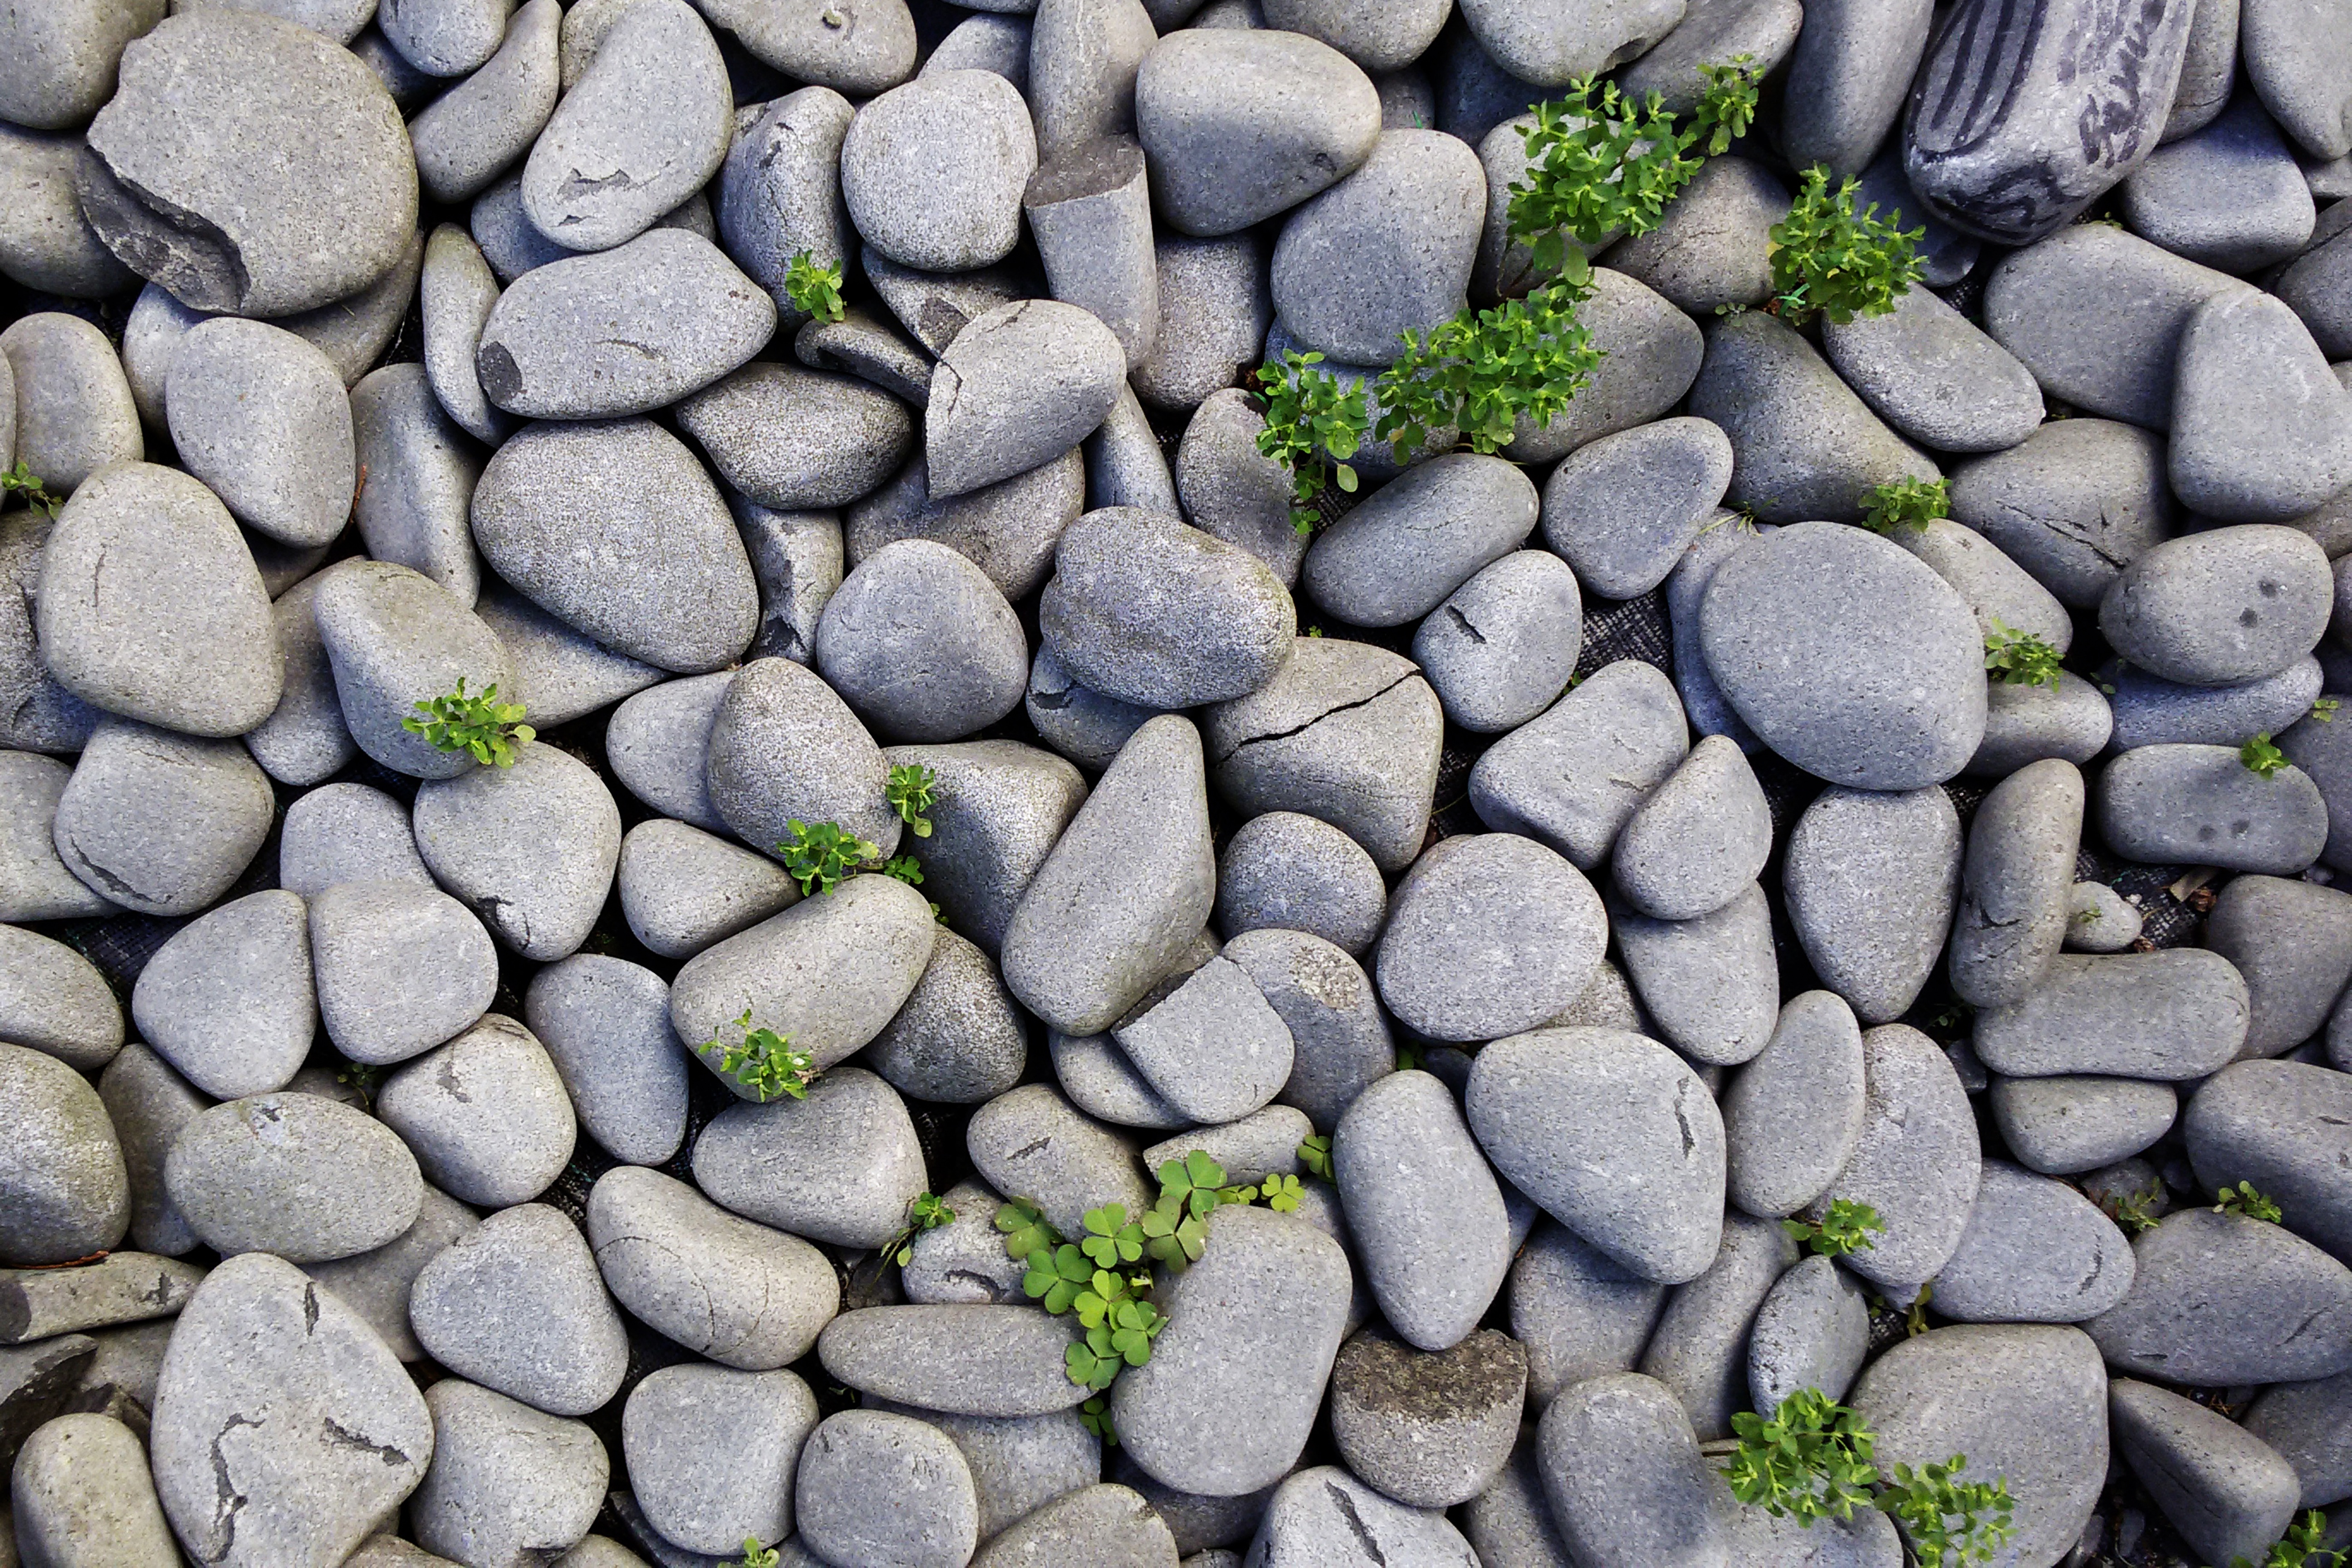
rock, cobblestone, wall, stone, green, pebble, soil, stone wall, material, rubble, gravel, flooring